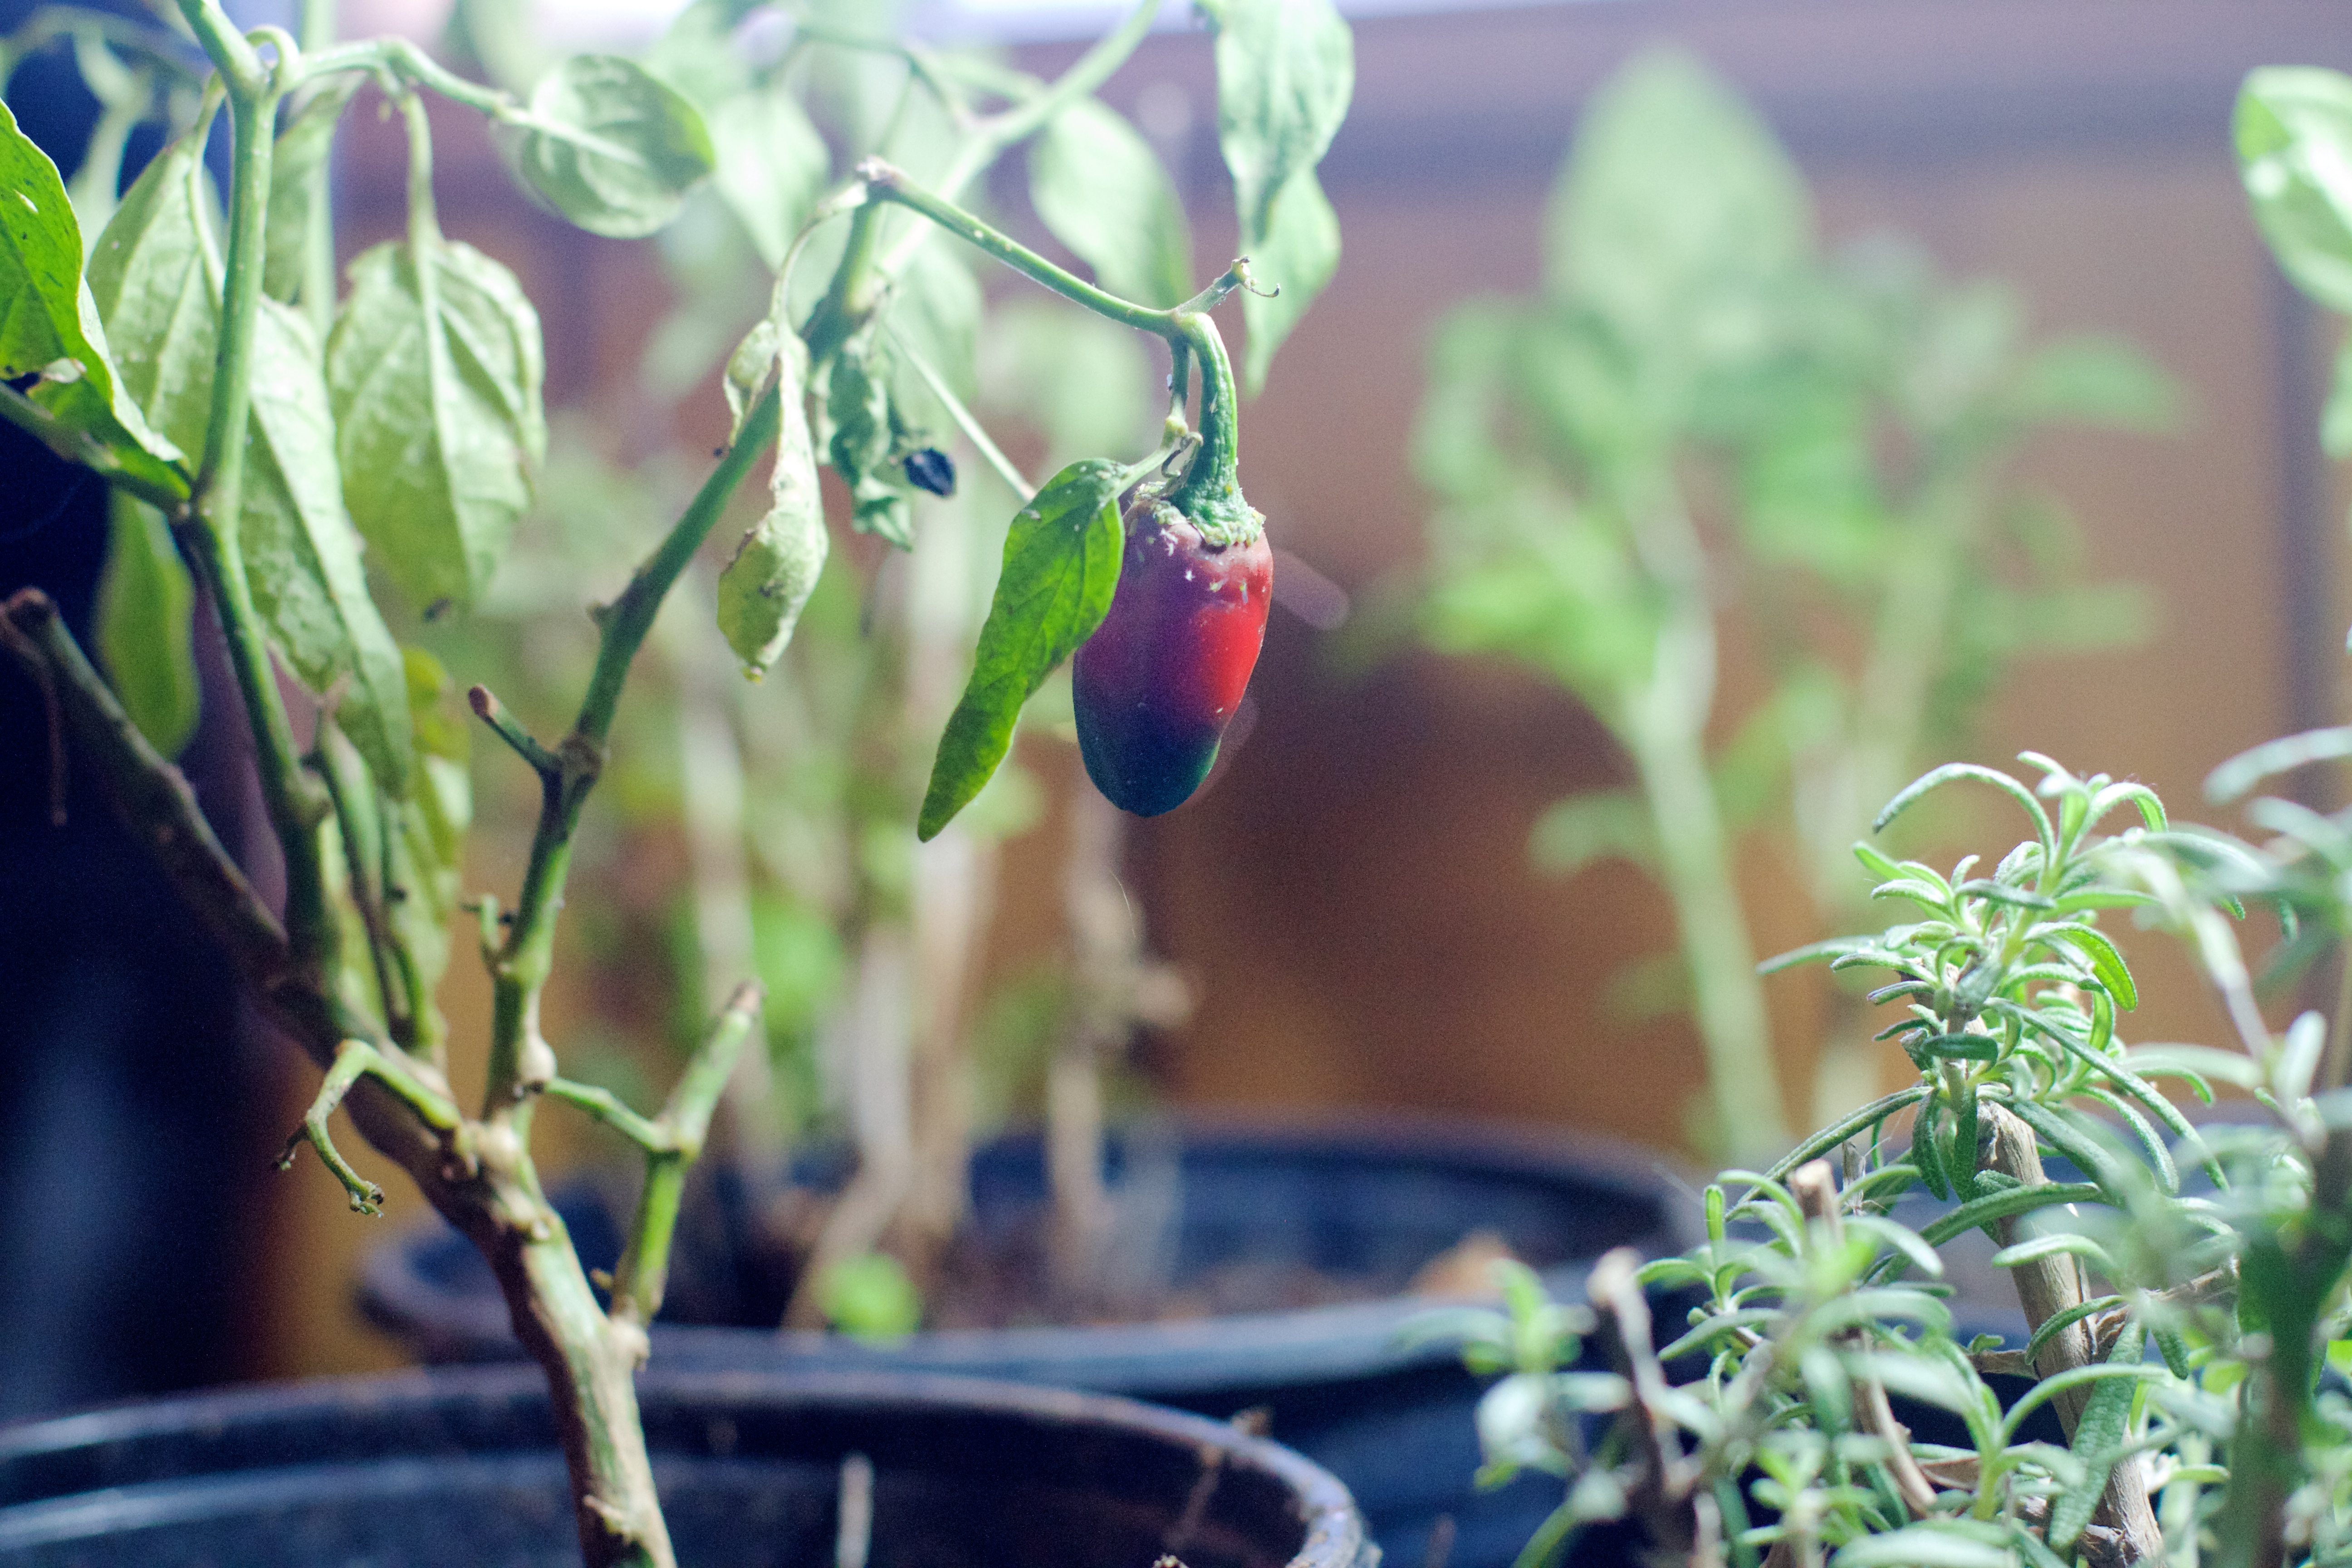
nature, branch, bird, plant, leaf, flower, green, produce, botany, garden, flora, macro photography